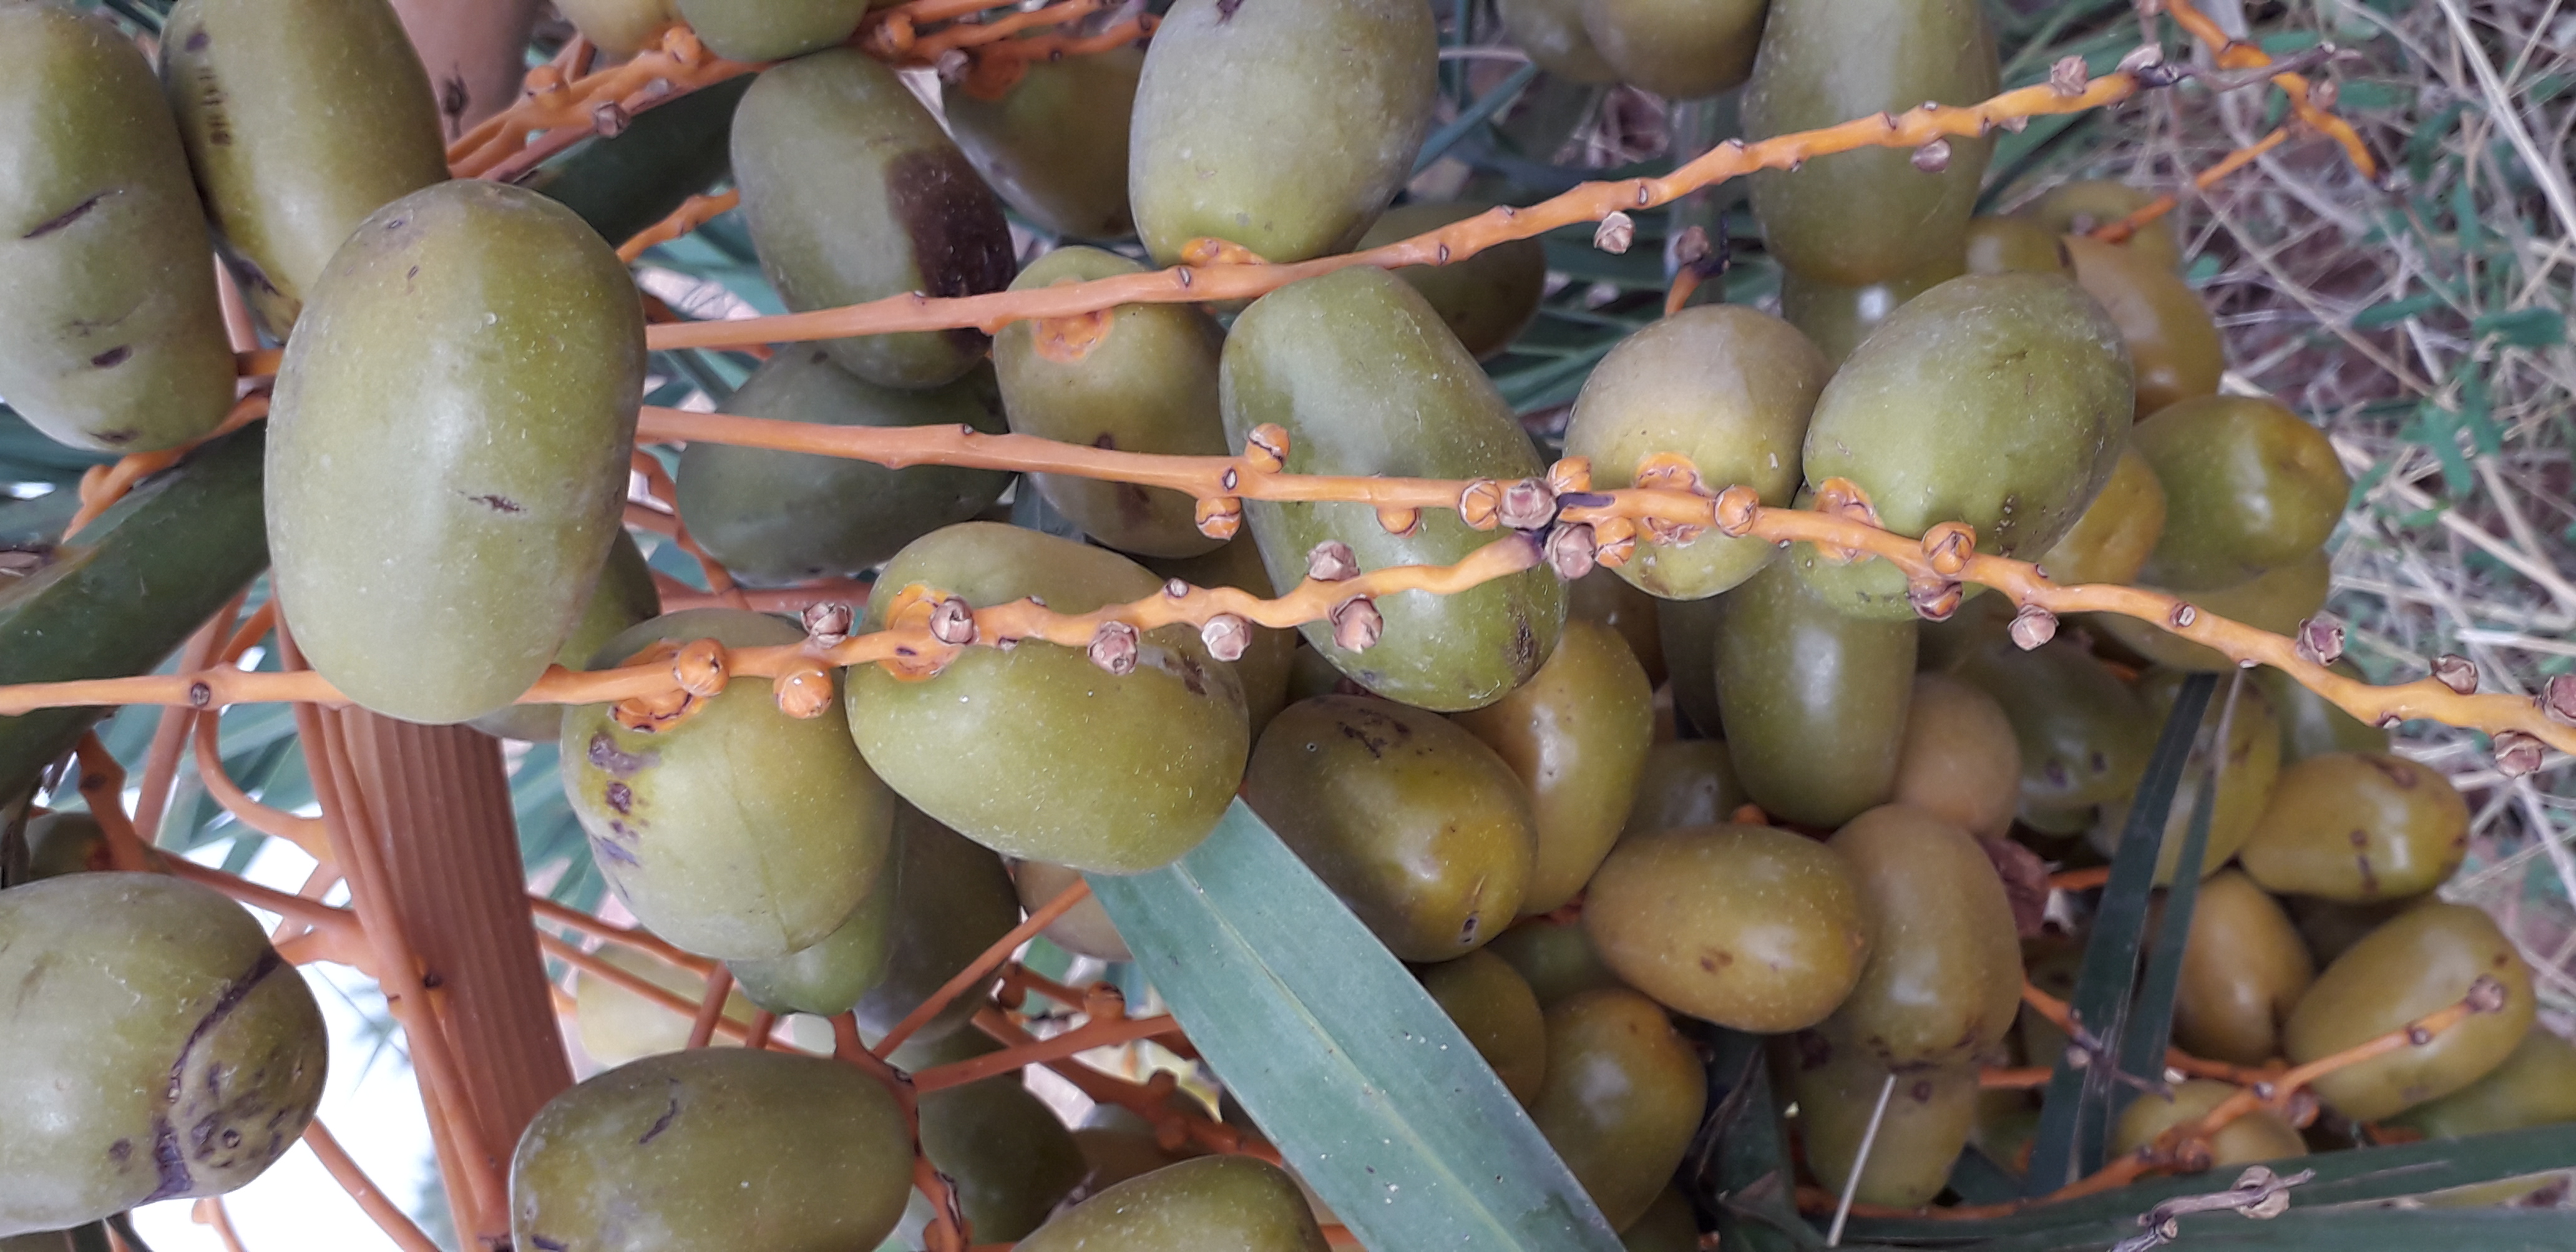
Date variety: Boufagous